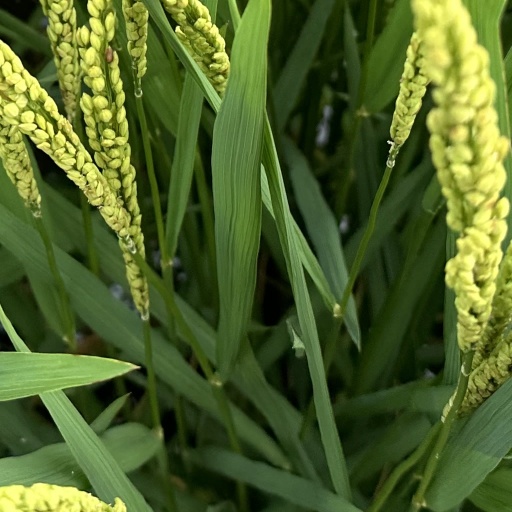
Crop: rice